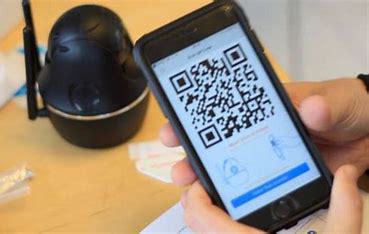
Brand: Keen
Model: 100